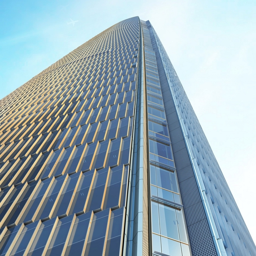
close up photo of glass facade on the tower looking up